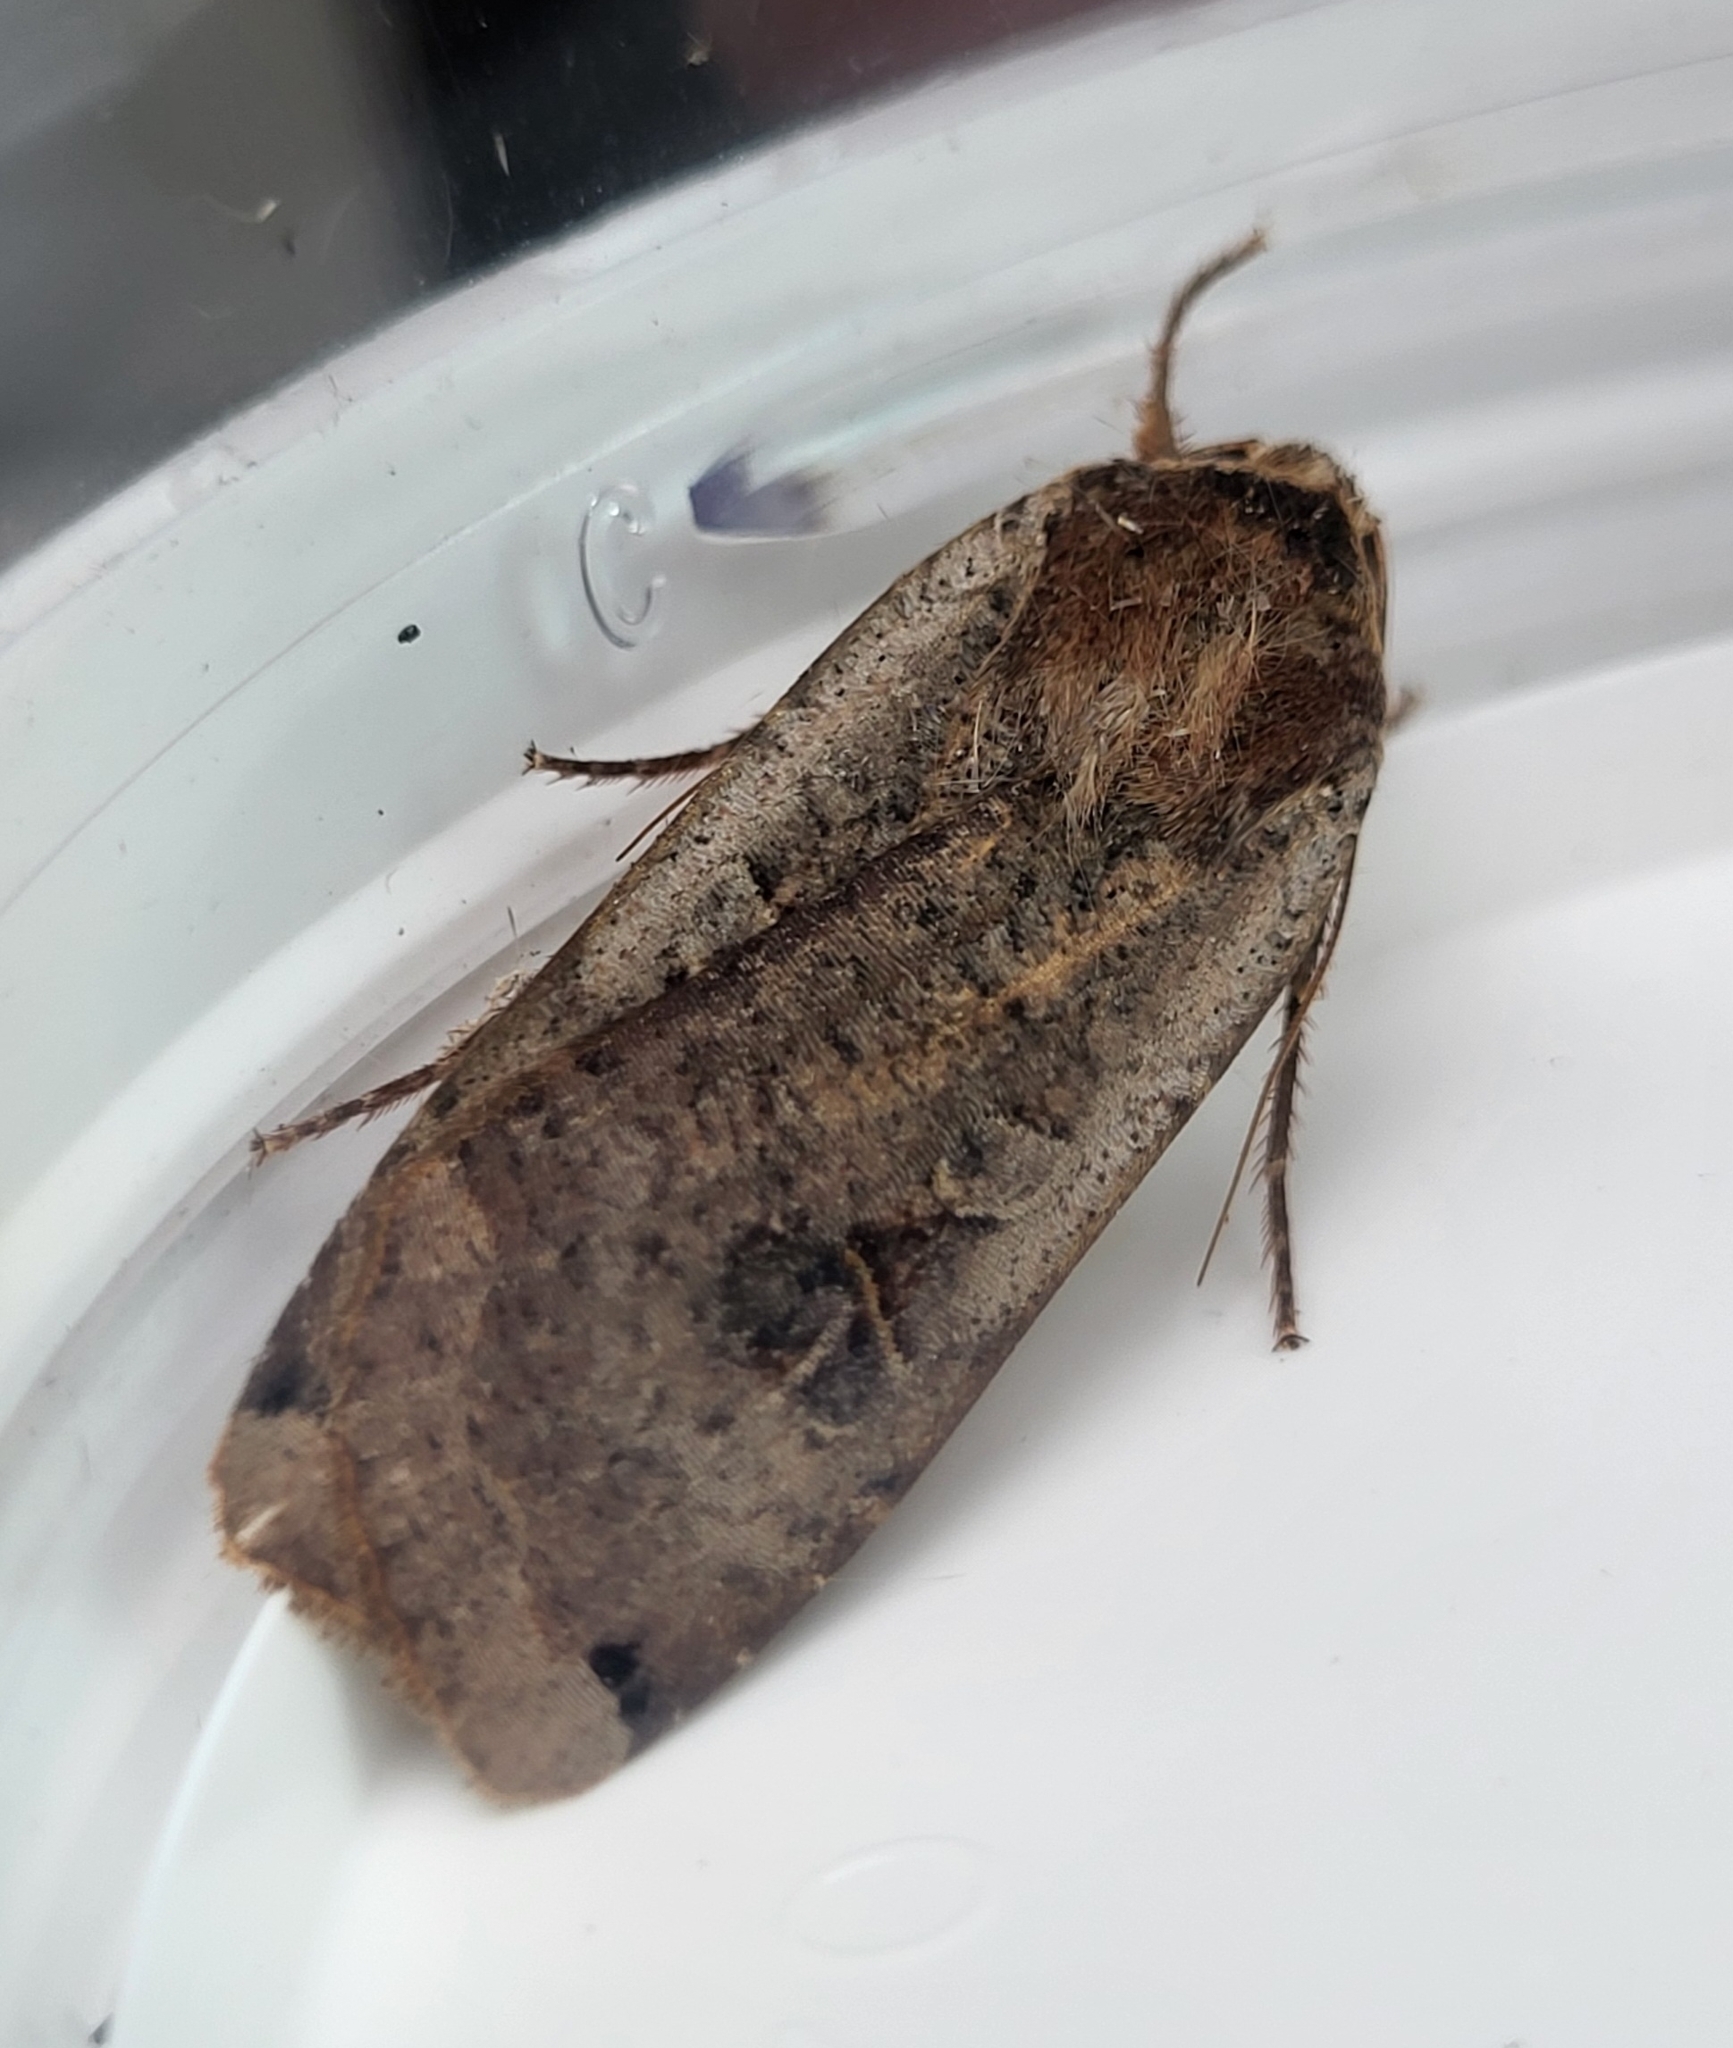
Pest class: cutworms